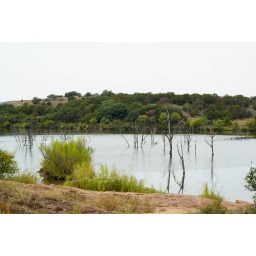
trees in water